Grevillea sericea

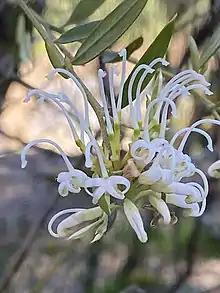
White flowered form

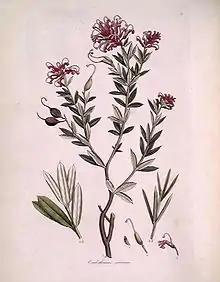
Illustration of "Embrothium sericeum" in "A Specimen of the Botany of New Holland"

Grevillea sericea, commonly known as the pink spider flower, is a species of flowering plant in the family Proteaceae and is endemic to New South Wales. It is a shrub with elliptic to lance-shaped leaves with the narrower end towards the base, and clusters of usually pink flowers arranged on one side of a flowering rachis.